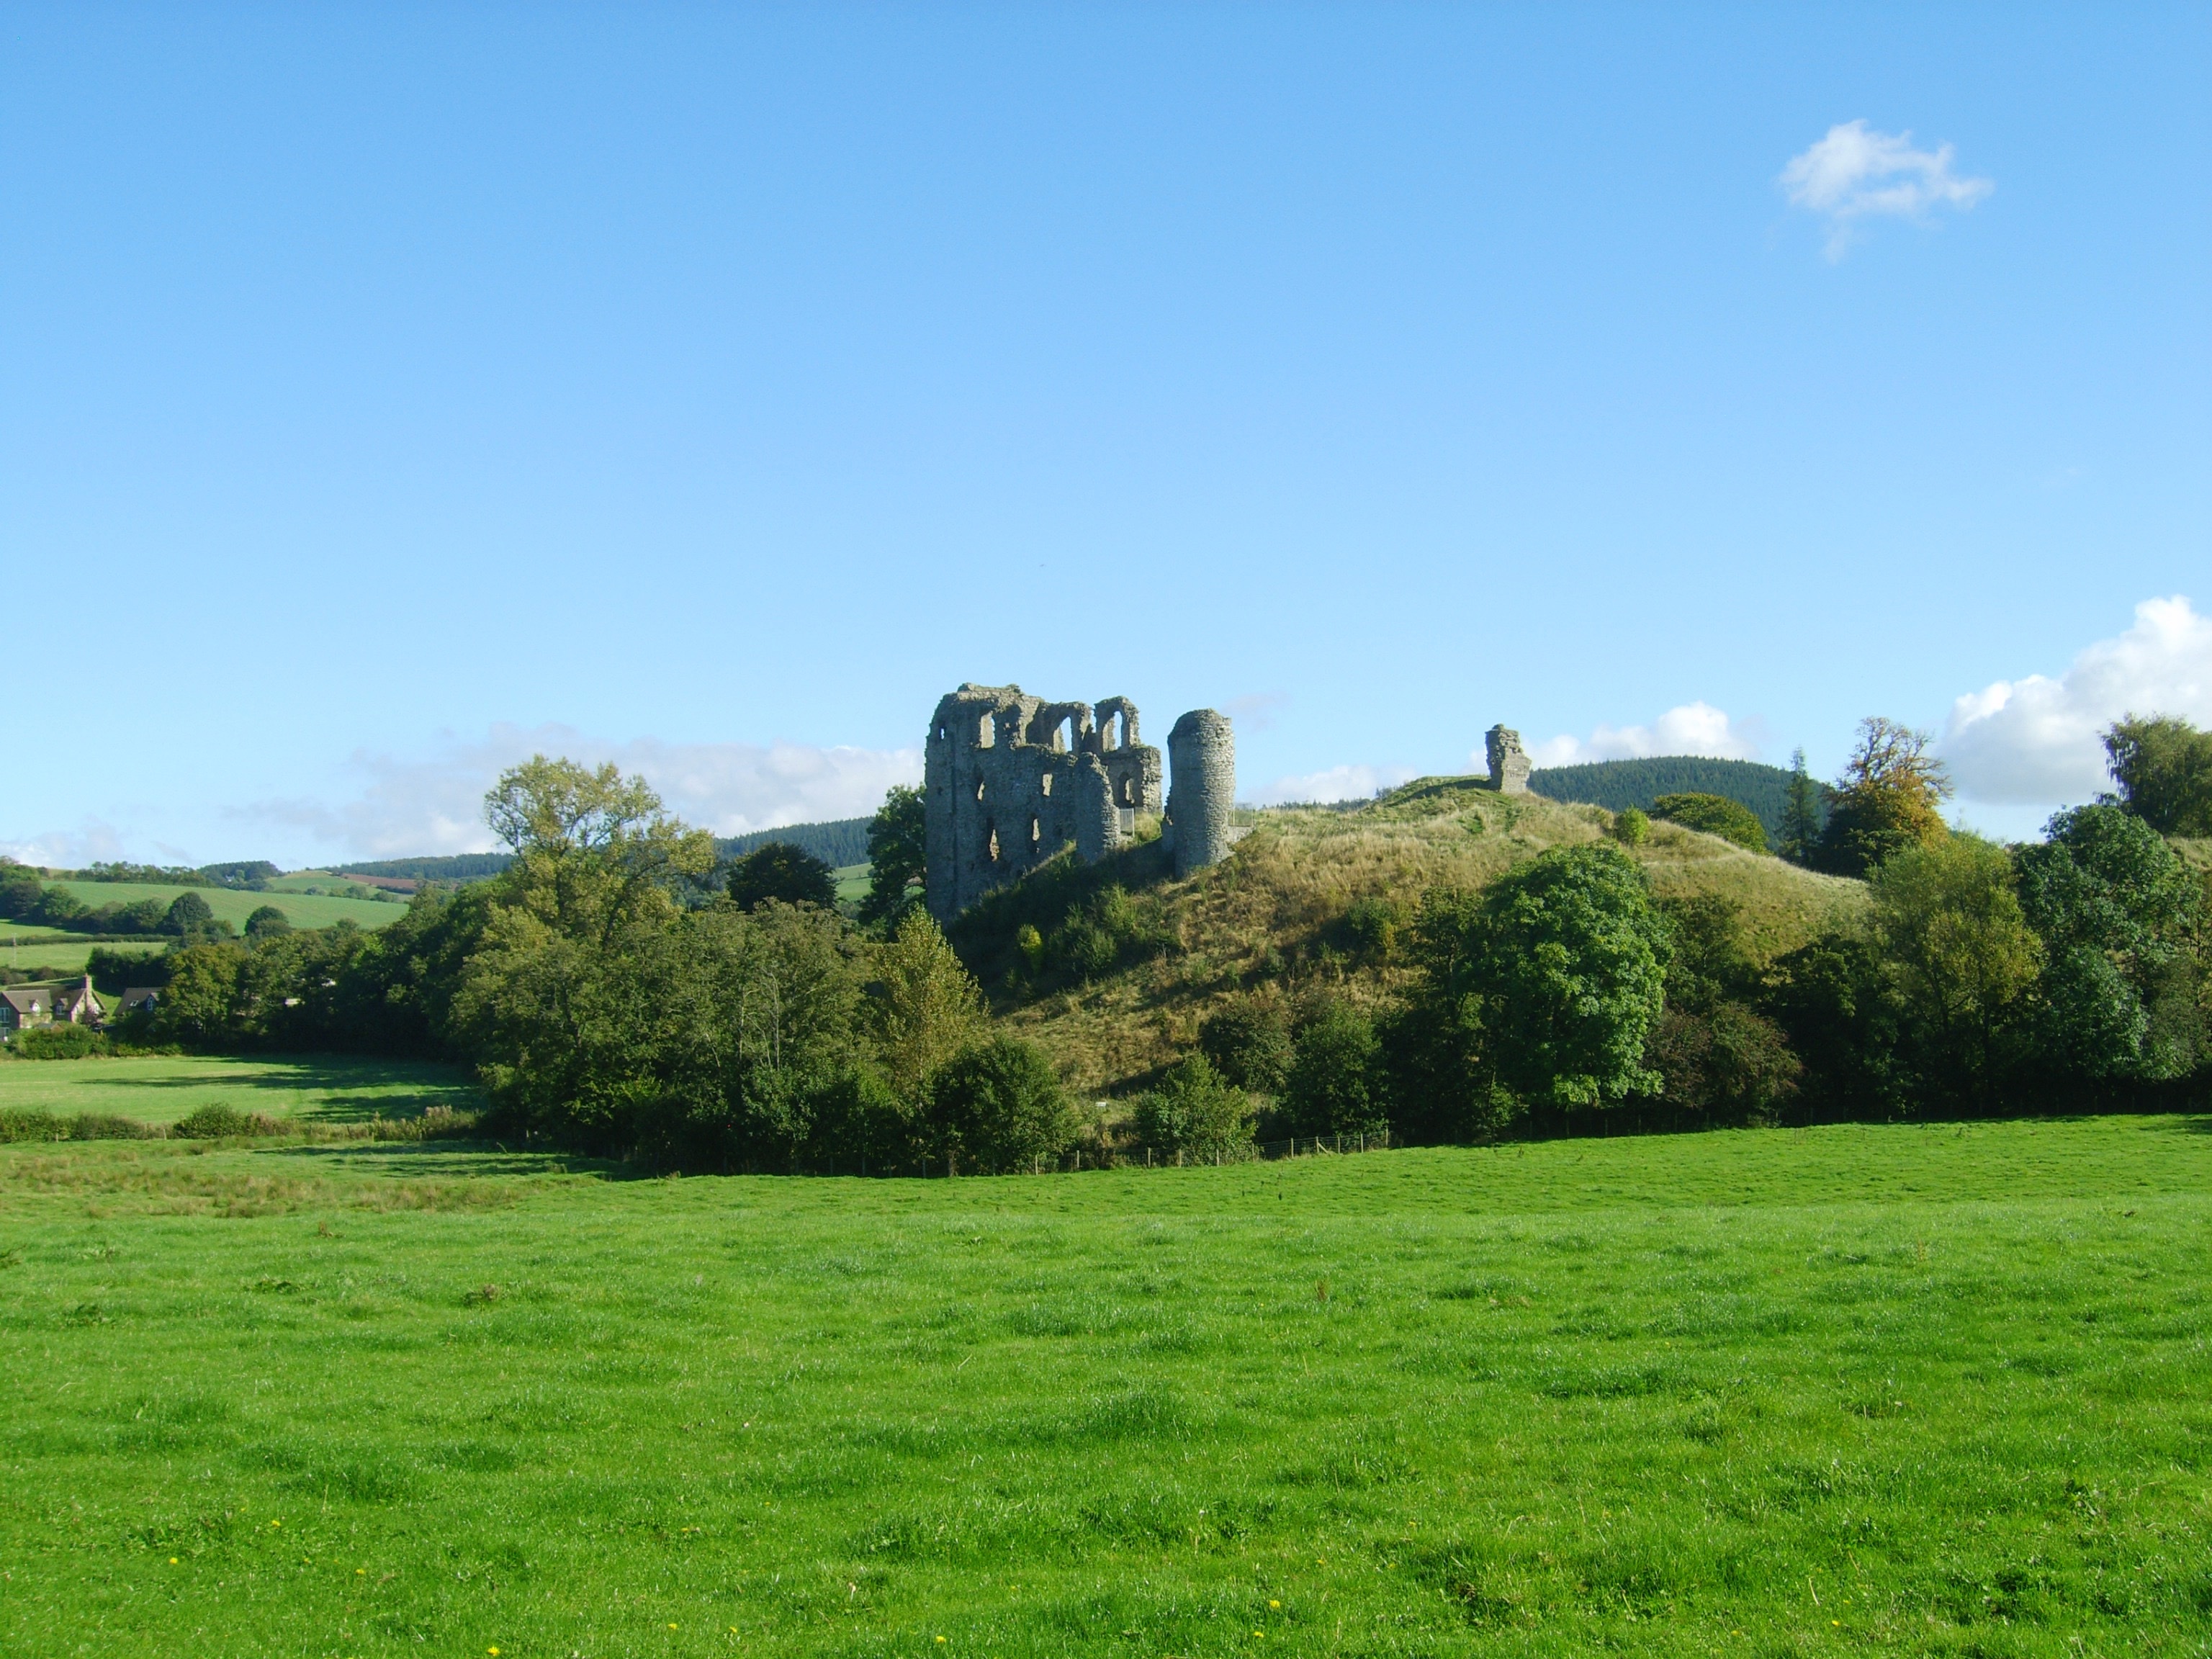
landscape, tree, grass, sky, field, farm, lawn, meadow, hill, pasture, castle, plain, grassland, ruins, plateau, shropshire, habitat, ecosystem, rural area, natural environment, land lot, clun castle, clun